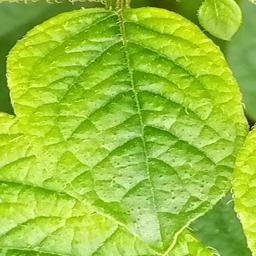
Etiqueta: Sana